Lord Jeremy Pimpole

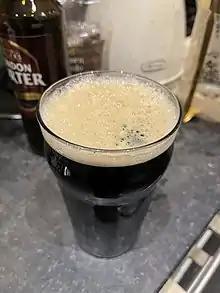
A freshly-mulled pint of Dog's Nose (so called because wet and black), one of the mid-19th century descendants of purl, containing London porter, gin, brown sugar and sometimes also nutmeg

His name, with that of a former student, Sir Launcelot Gutterby, is often chanted to himself by Skullion, the Head Porter, as the mantra "Gutterby and Pimpole", when it seems that standards at the College are slipping. This helps to remind Skullion of the days when students had been proper gentlemen.